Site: brandenburg
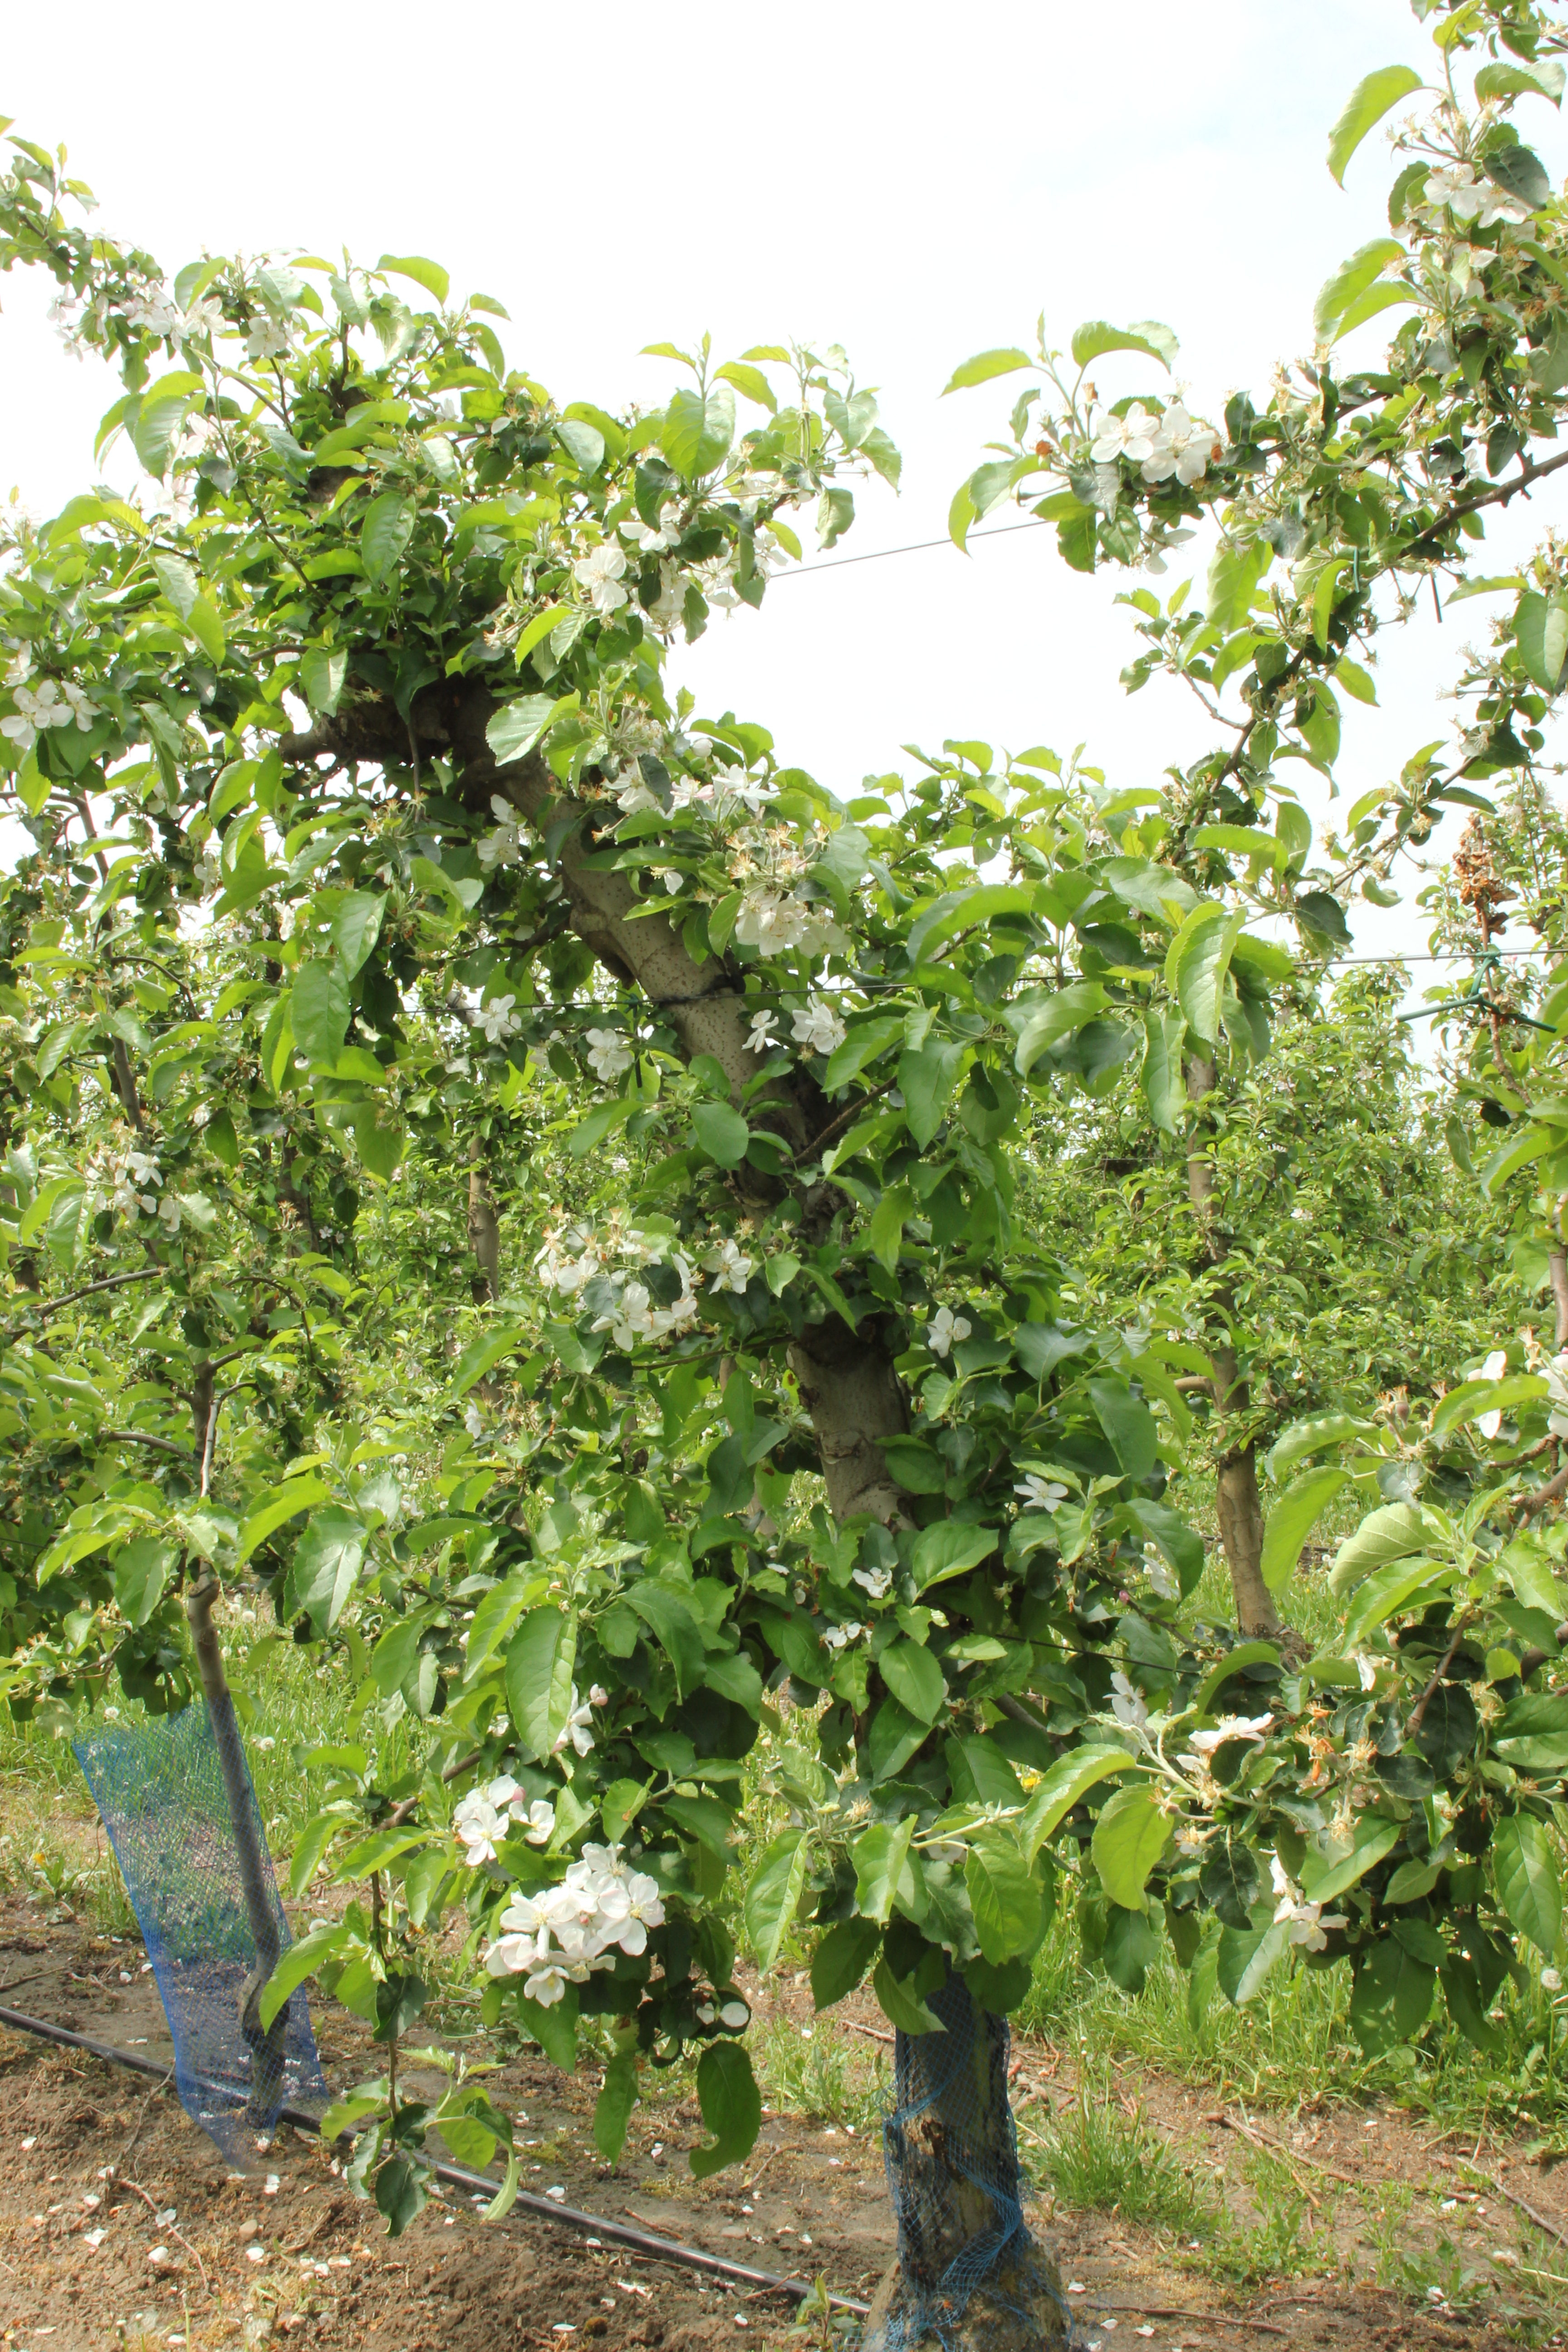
Growth stage (BBCH 67): Flowering